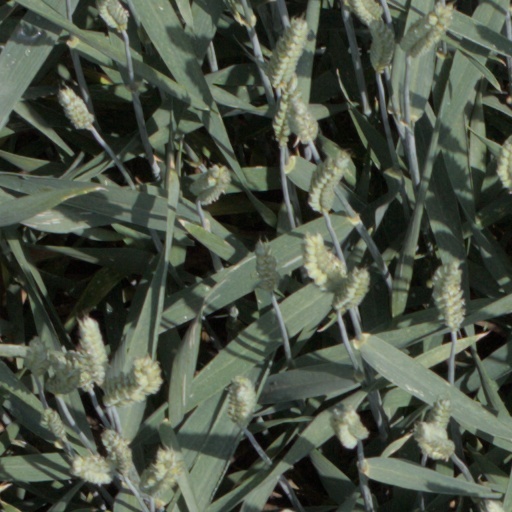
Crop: wheat